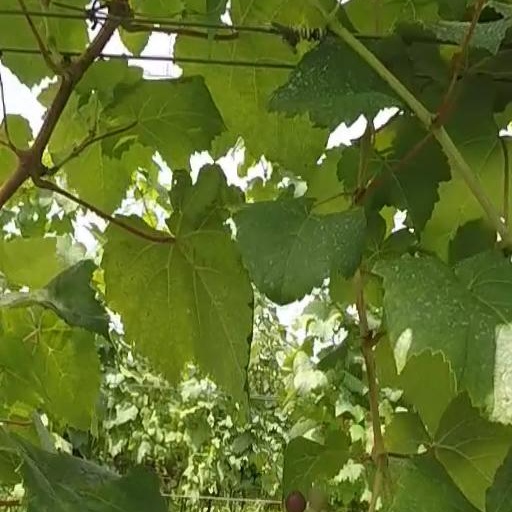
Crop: grape